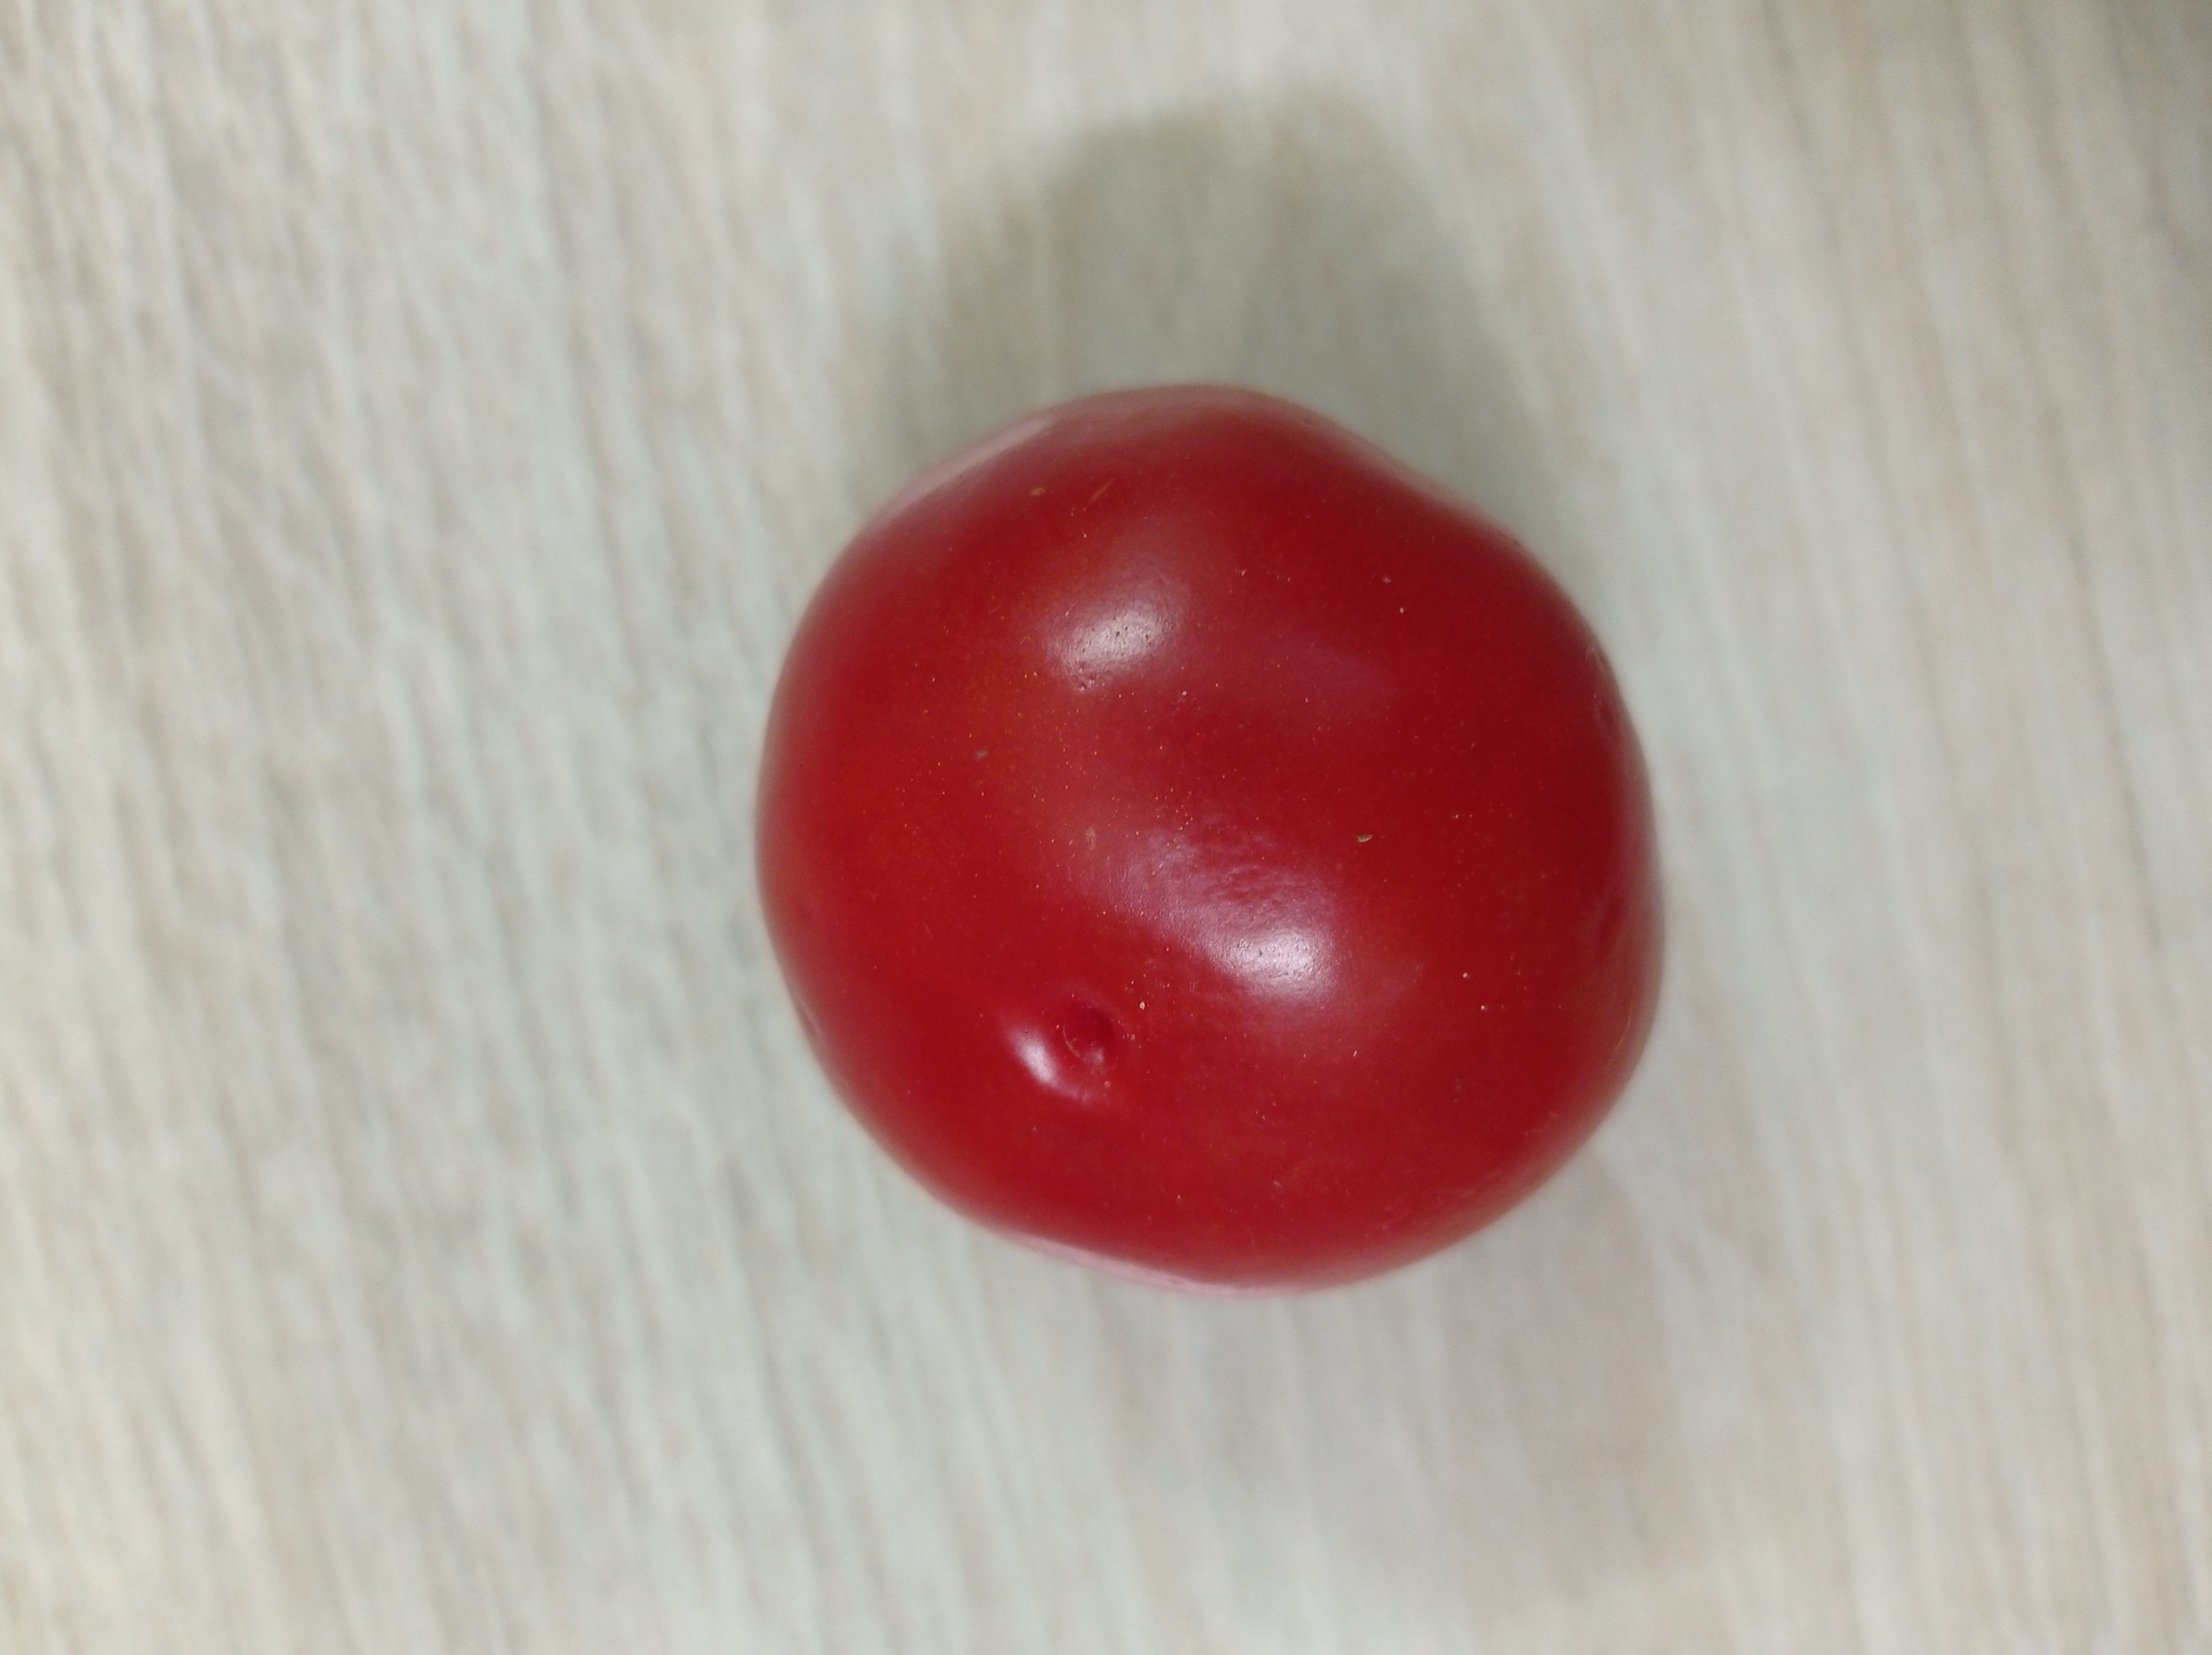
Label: Fresh